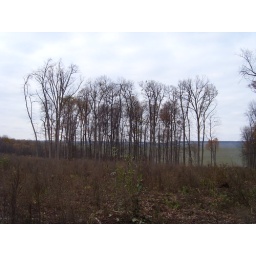
Key biotopes, conserved on cutting area, Krizhopilske lishosp. Patch of forest around den of forest cat